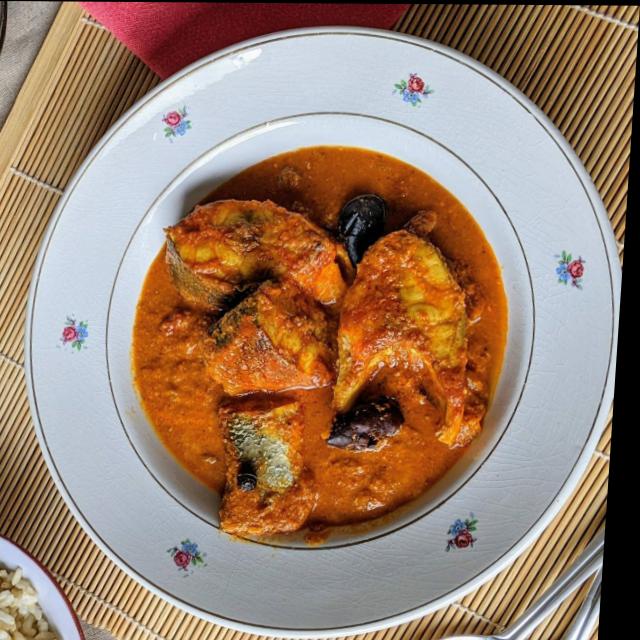
Dish: white_rice